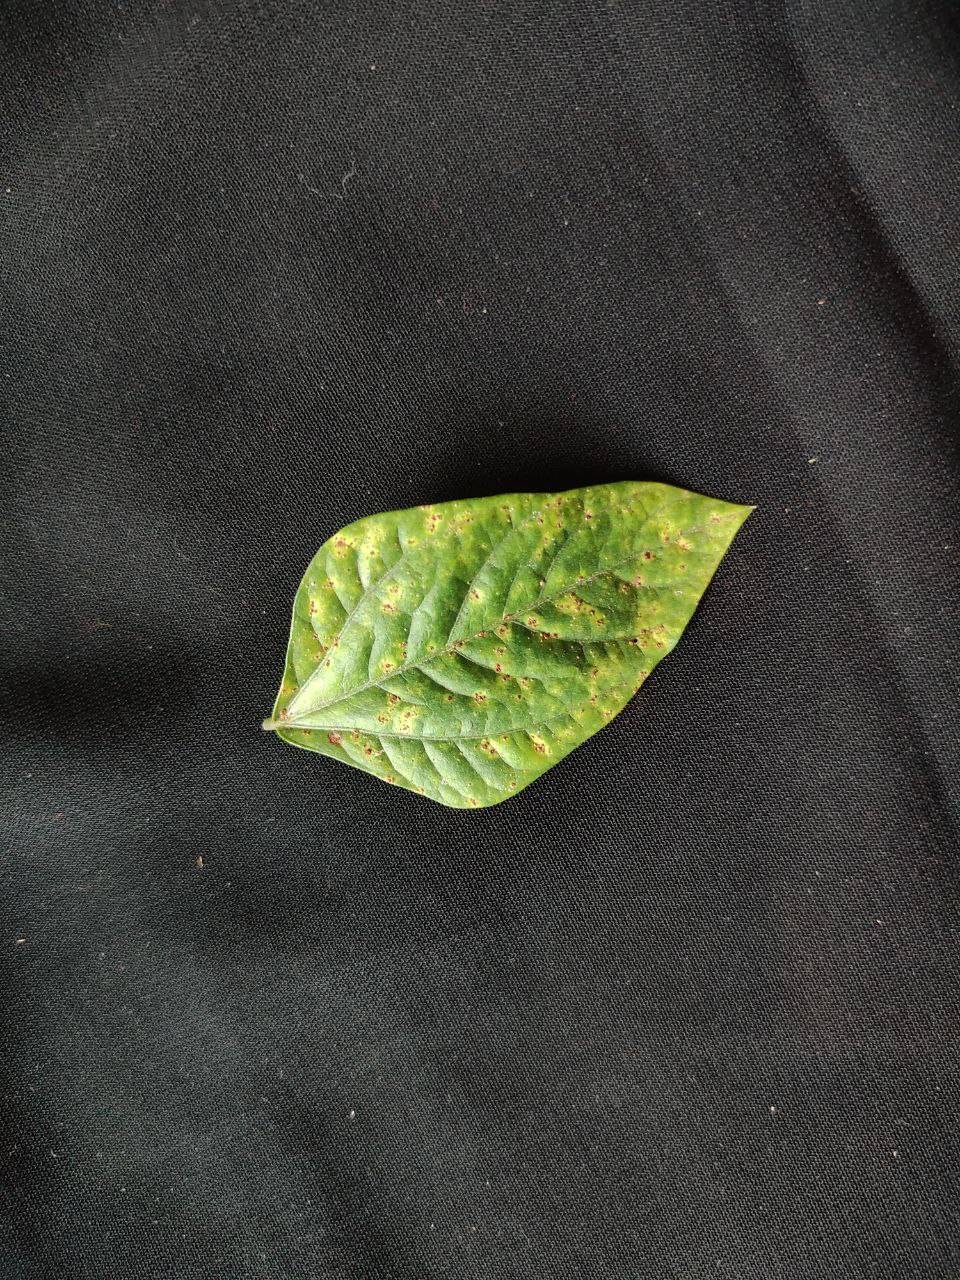
Crop: cowpea
Leaf condition: Septoria leaf spot